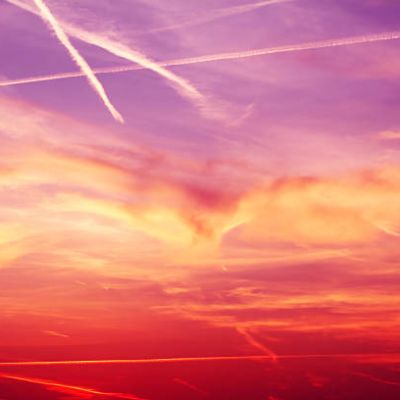
Cloud type: Contrail (Ct)